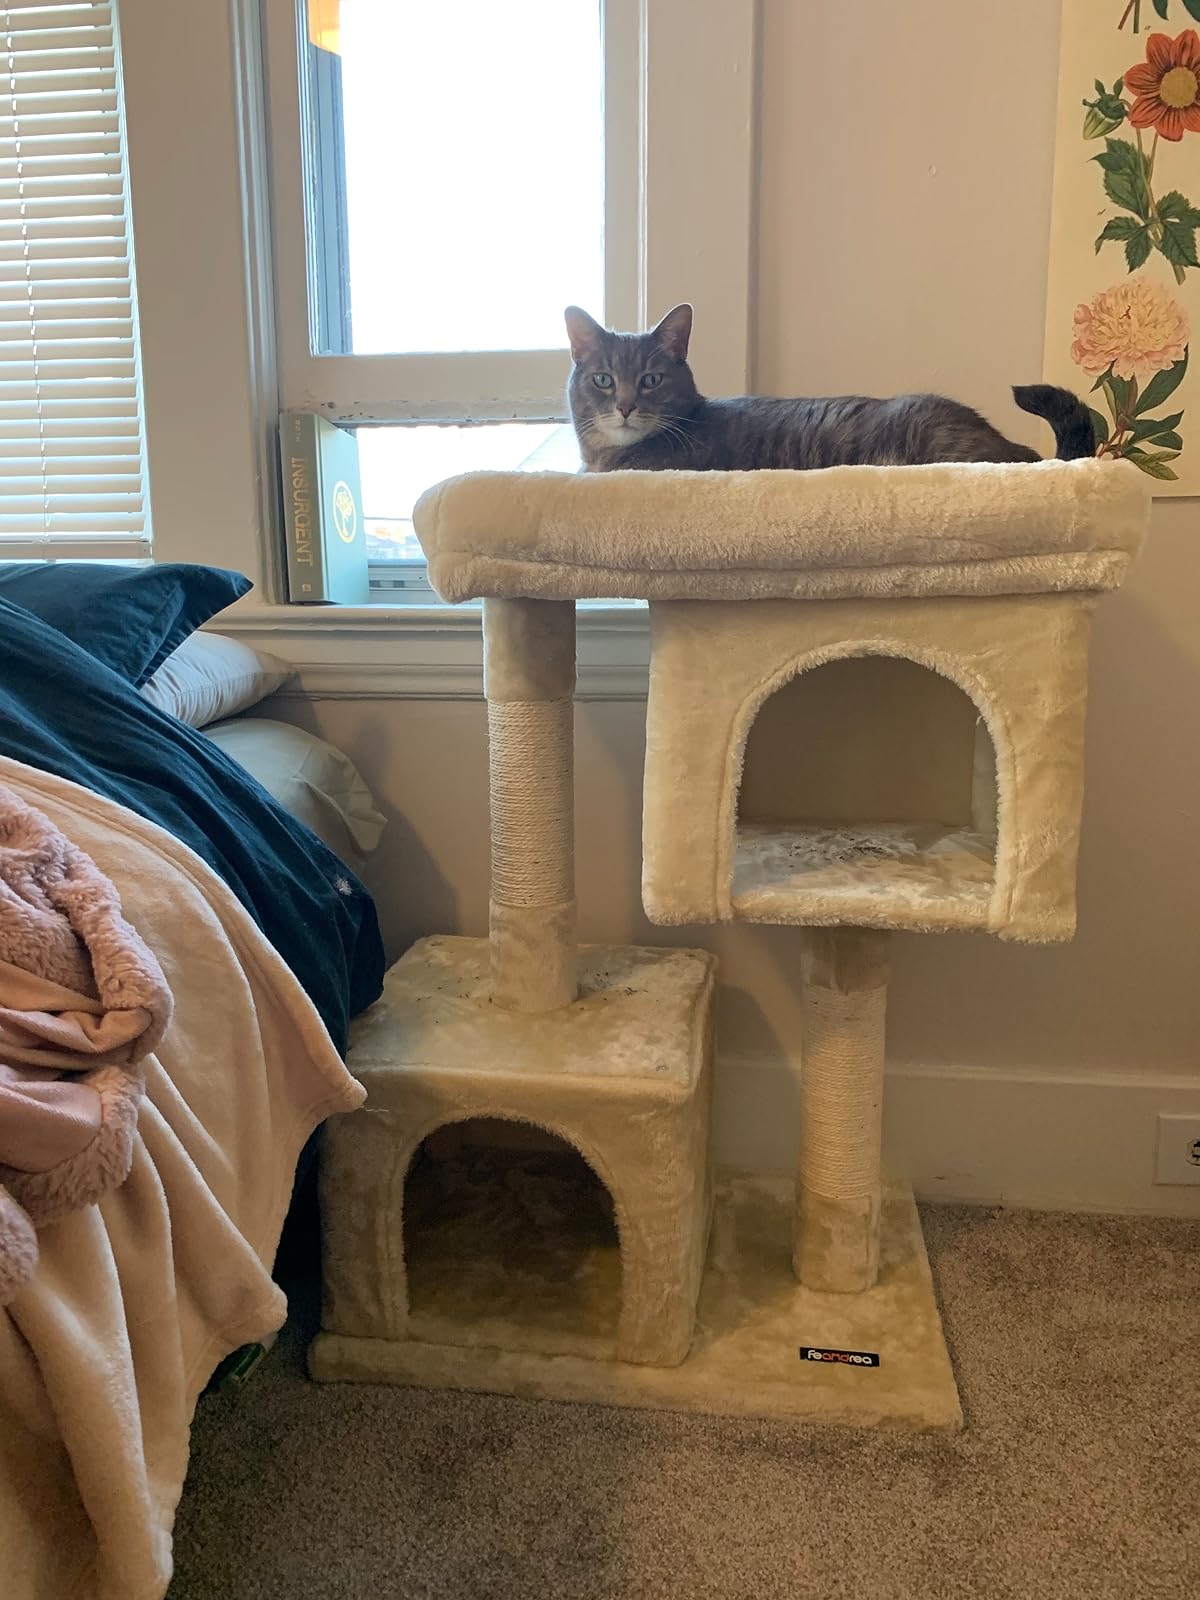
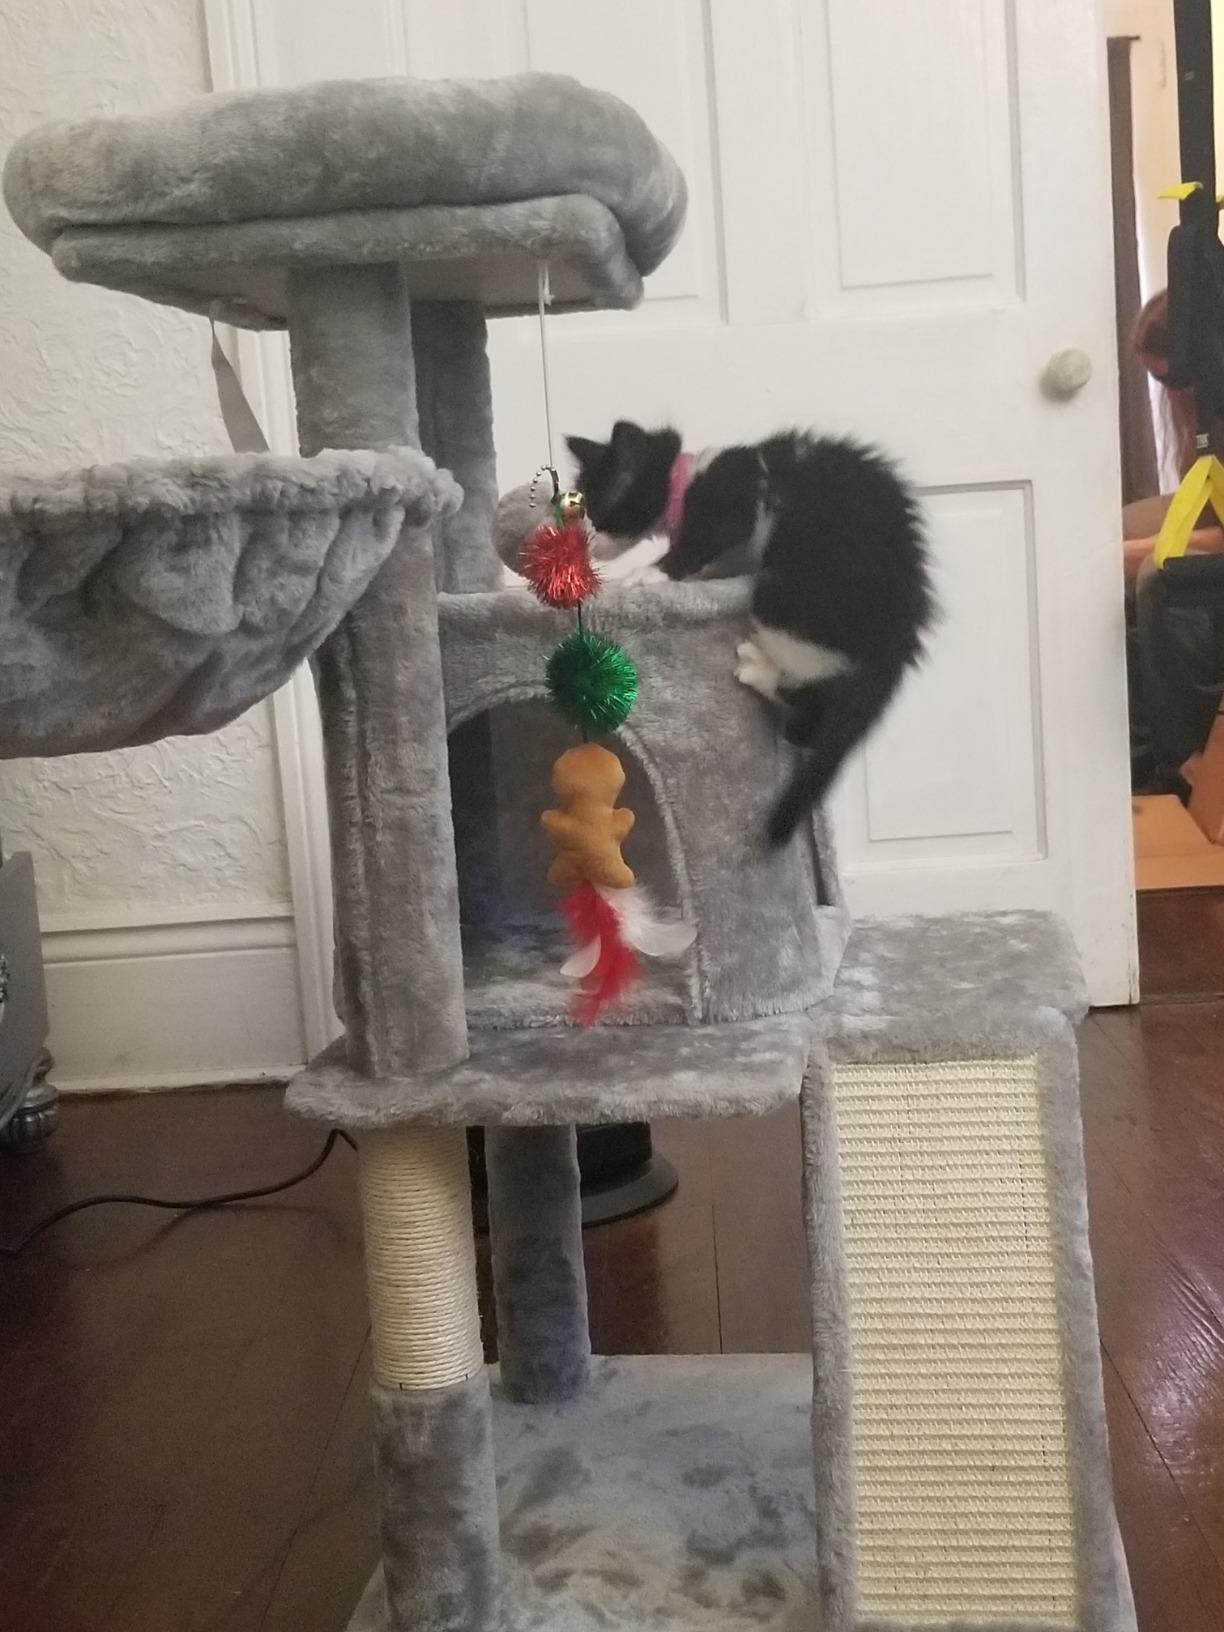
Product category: items_cat tree
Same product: no